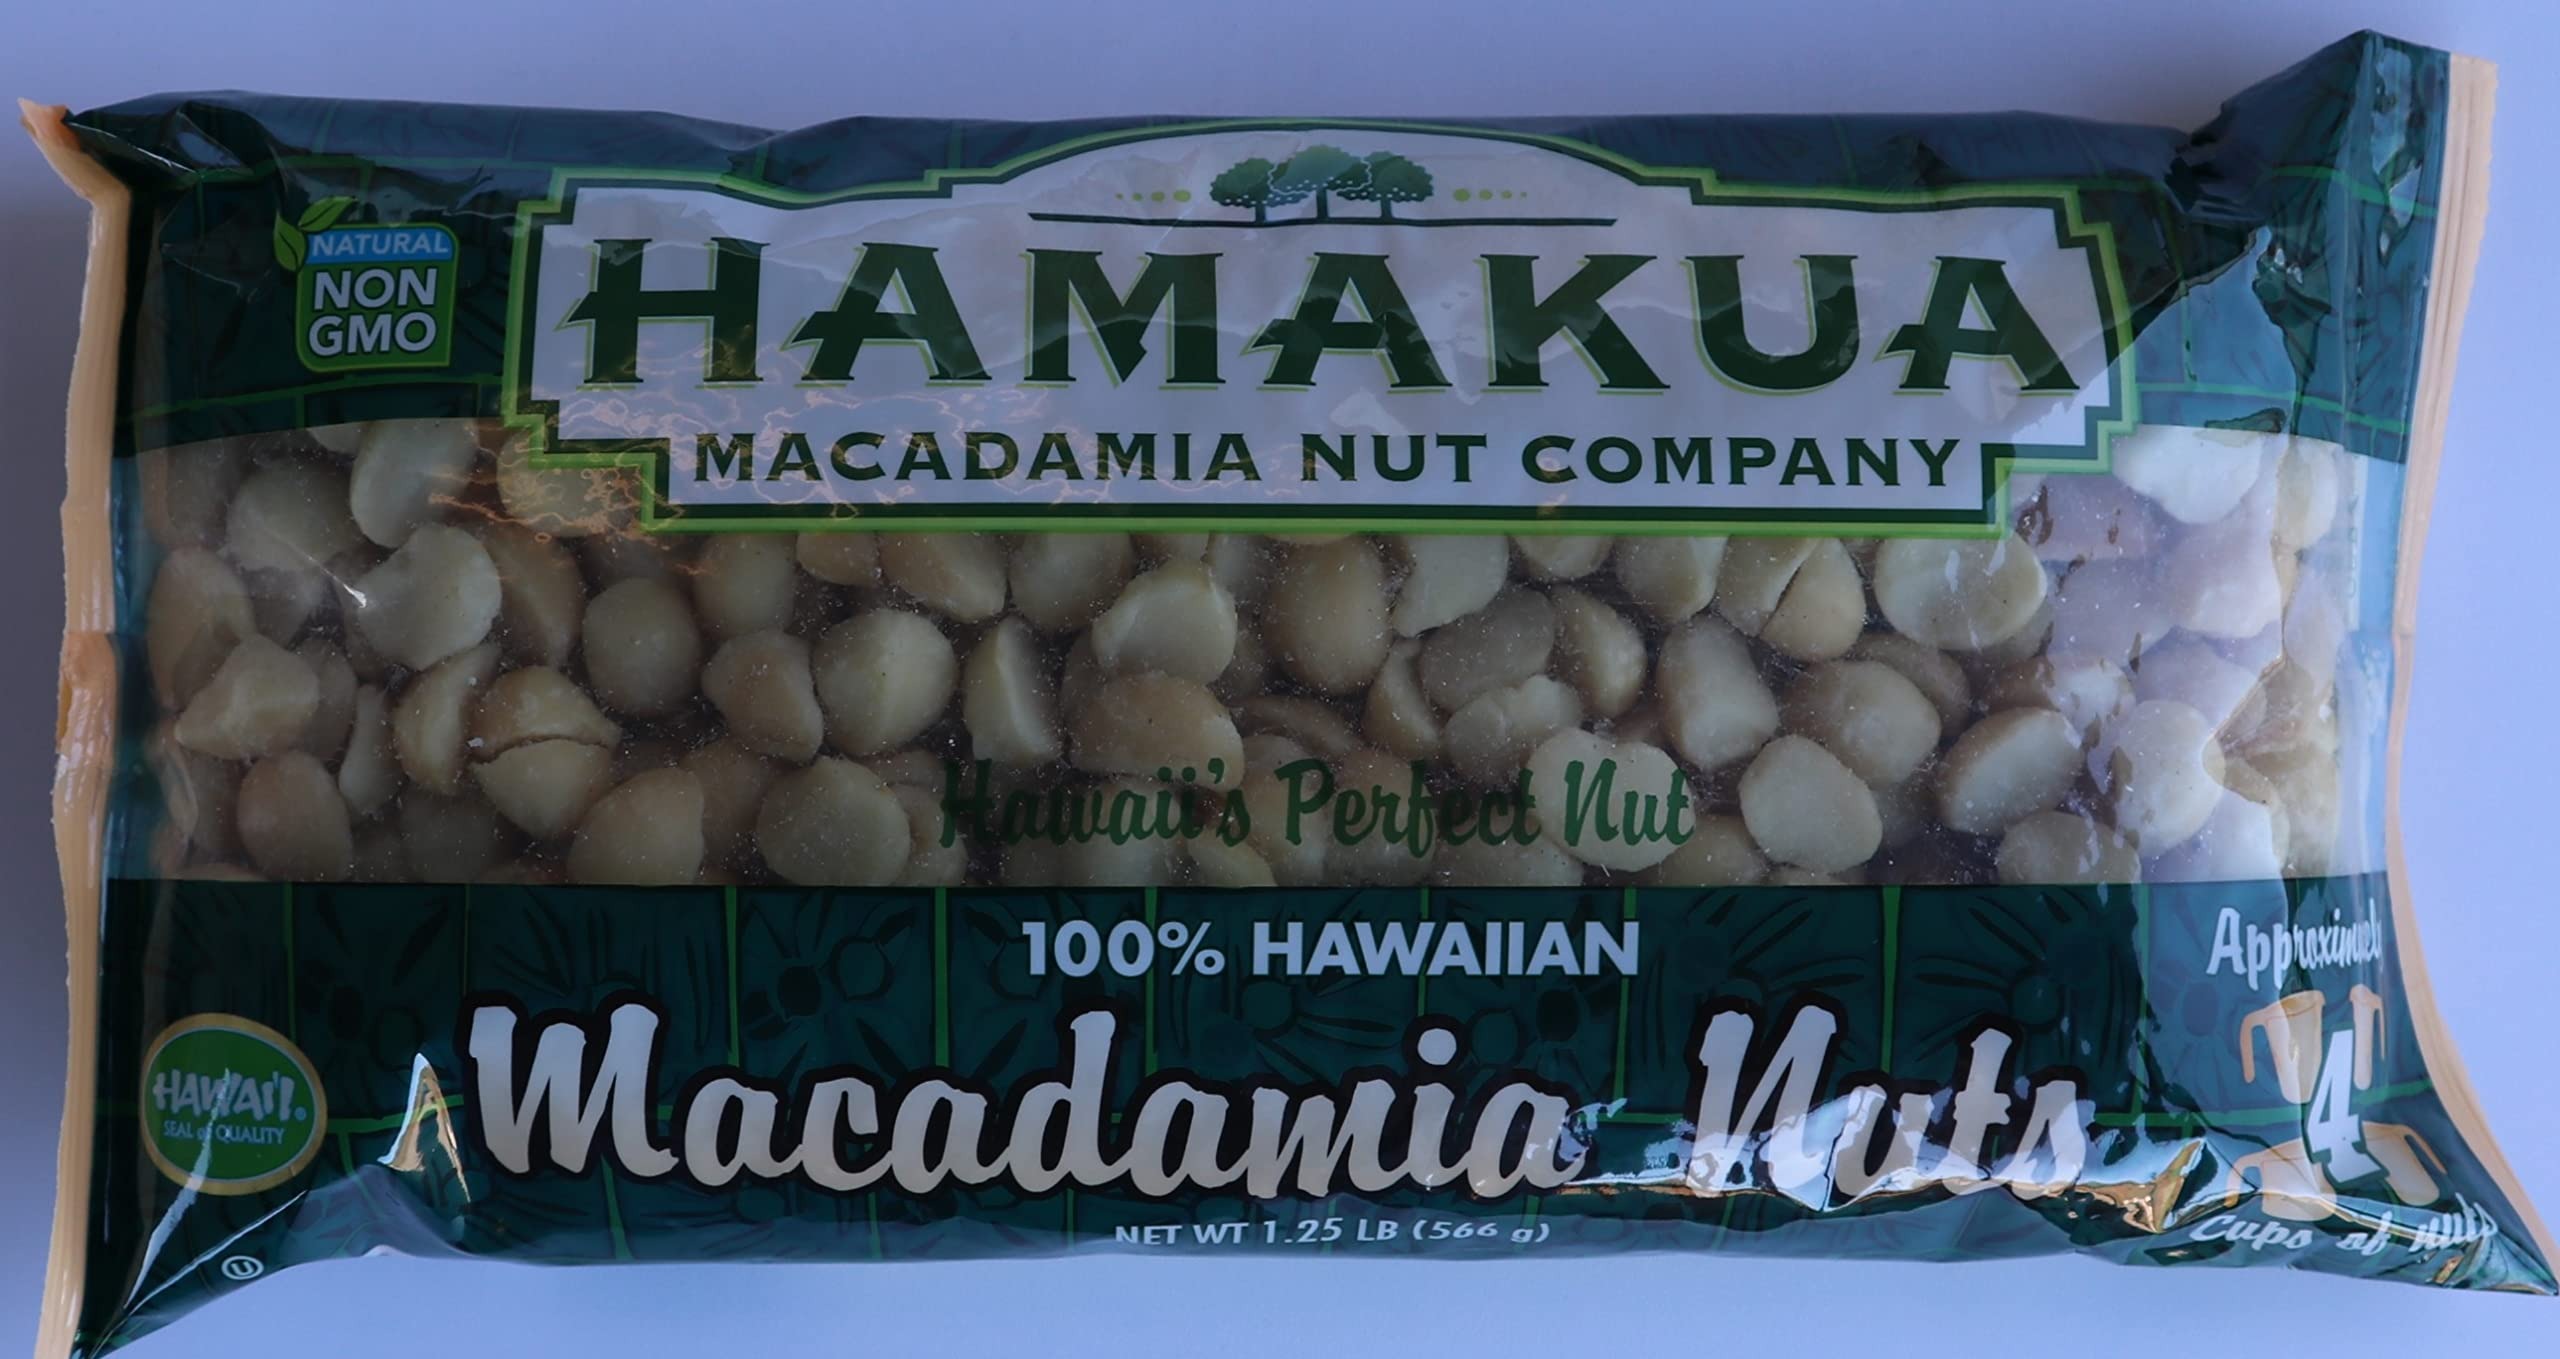
Item Name: Hamakua Macadamia Nuts - No Salt Baking Macadamias (1.25 lb) - Natural Eco-Friendly Large Hawaiian Grown Dry Roasted Half and Whole Macadamias
Value: 20.0
Unit: Ounce

Price: 34.93